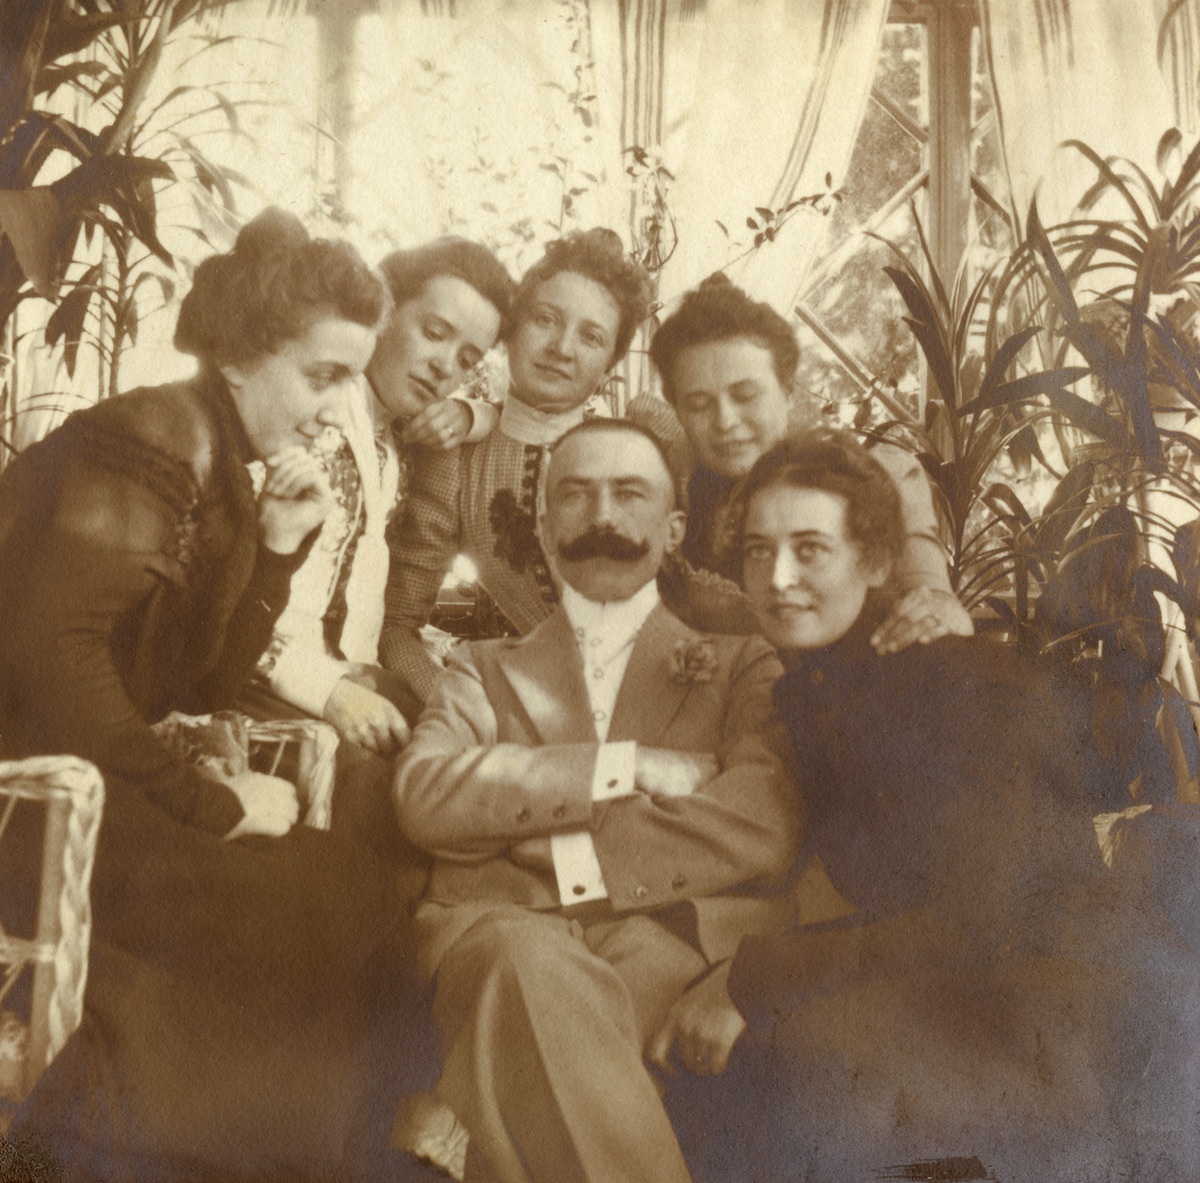
Perheystäviä vierailulla
sisällön kuvaus: Perheystäviä vierailulla. Viisi naista ja mies ryhmäkuvassa huvilan kuistilla. Läntinen Kaivopuisto, huvila numero 5. mustavalkoinen
Ajankohta: kuvausaika 1897 - 1905
Paikka: Suomi, Uusimaa, Helsinki, Kaivopuisto Helsinki, Kaivopuisto. Ehrenströmintie. Läntinen Kaivopuisto 5
Aiheet: rakennukset asuinrakennukset, huvilat, kuistit, kasvit koristekasvit huonekasvit, kampaukset, vaatteet mekot, pukineet asusteet, naiset, miehet